Moyer Row Houses

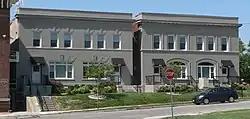
The row houses in 2012

The Moyer Row Houses are two historic two-story row houses in Omaha, Nebraska. They were built in 1904, and designed in the Renaissance Revival architectural style. They have been listed on the National Register of Historic Places since March 12, 2008.